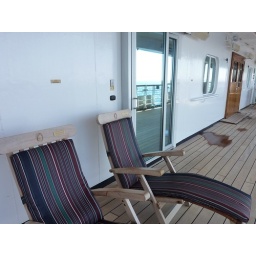
Our home for over a month - this is our &amp;quot;backdoor&amp;quot;, a sliding glass door to the lower promenade deck